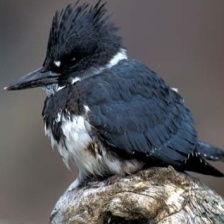
Species: BELTED KINGFISHER
Scientific name: MEGACERYLE ALCYON